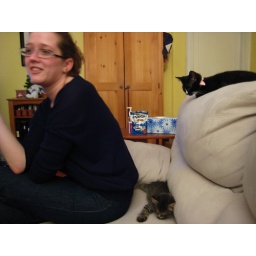
cats flocking around the only person who's allergic to them